Deltalina

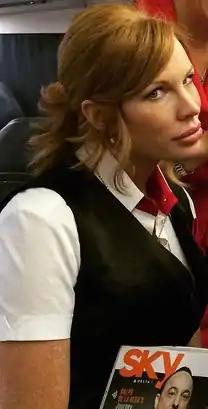
Deltalina in 2015

Katherine Lee-Hinton, better known as Deltalina, is a German-born American flight attendant for Delta Air Lines who has appeared in several Delta onboard safety videos. The first Deltalina safety video was released in February 2008 and became one of the most-watched videos on YouTube at the time.